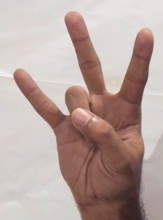
ASL sign: 7